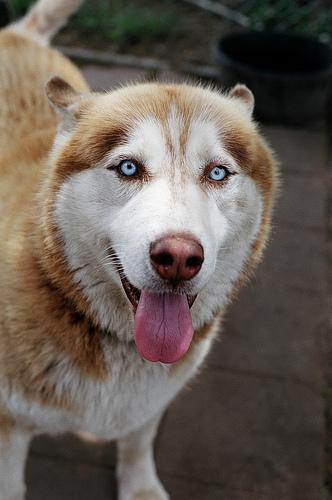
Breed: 232-n000083-Eskimo_dog